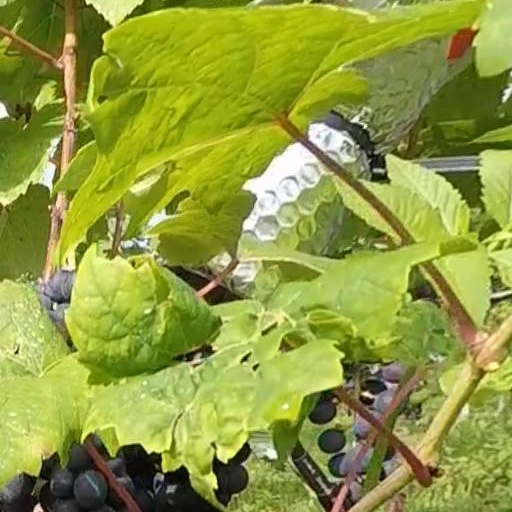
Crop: grape